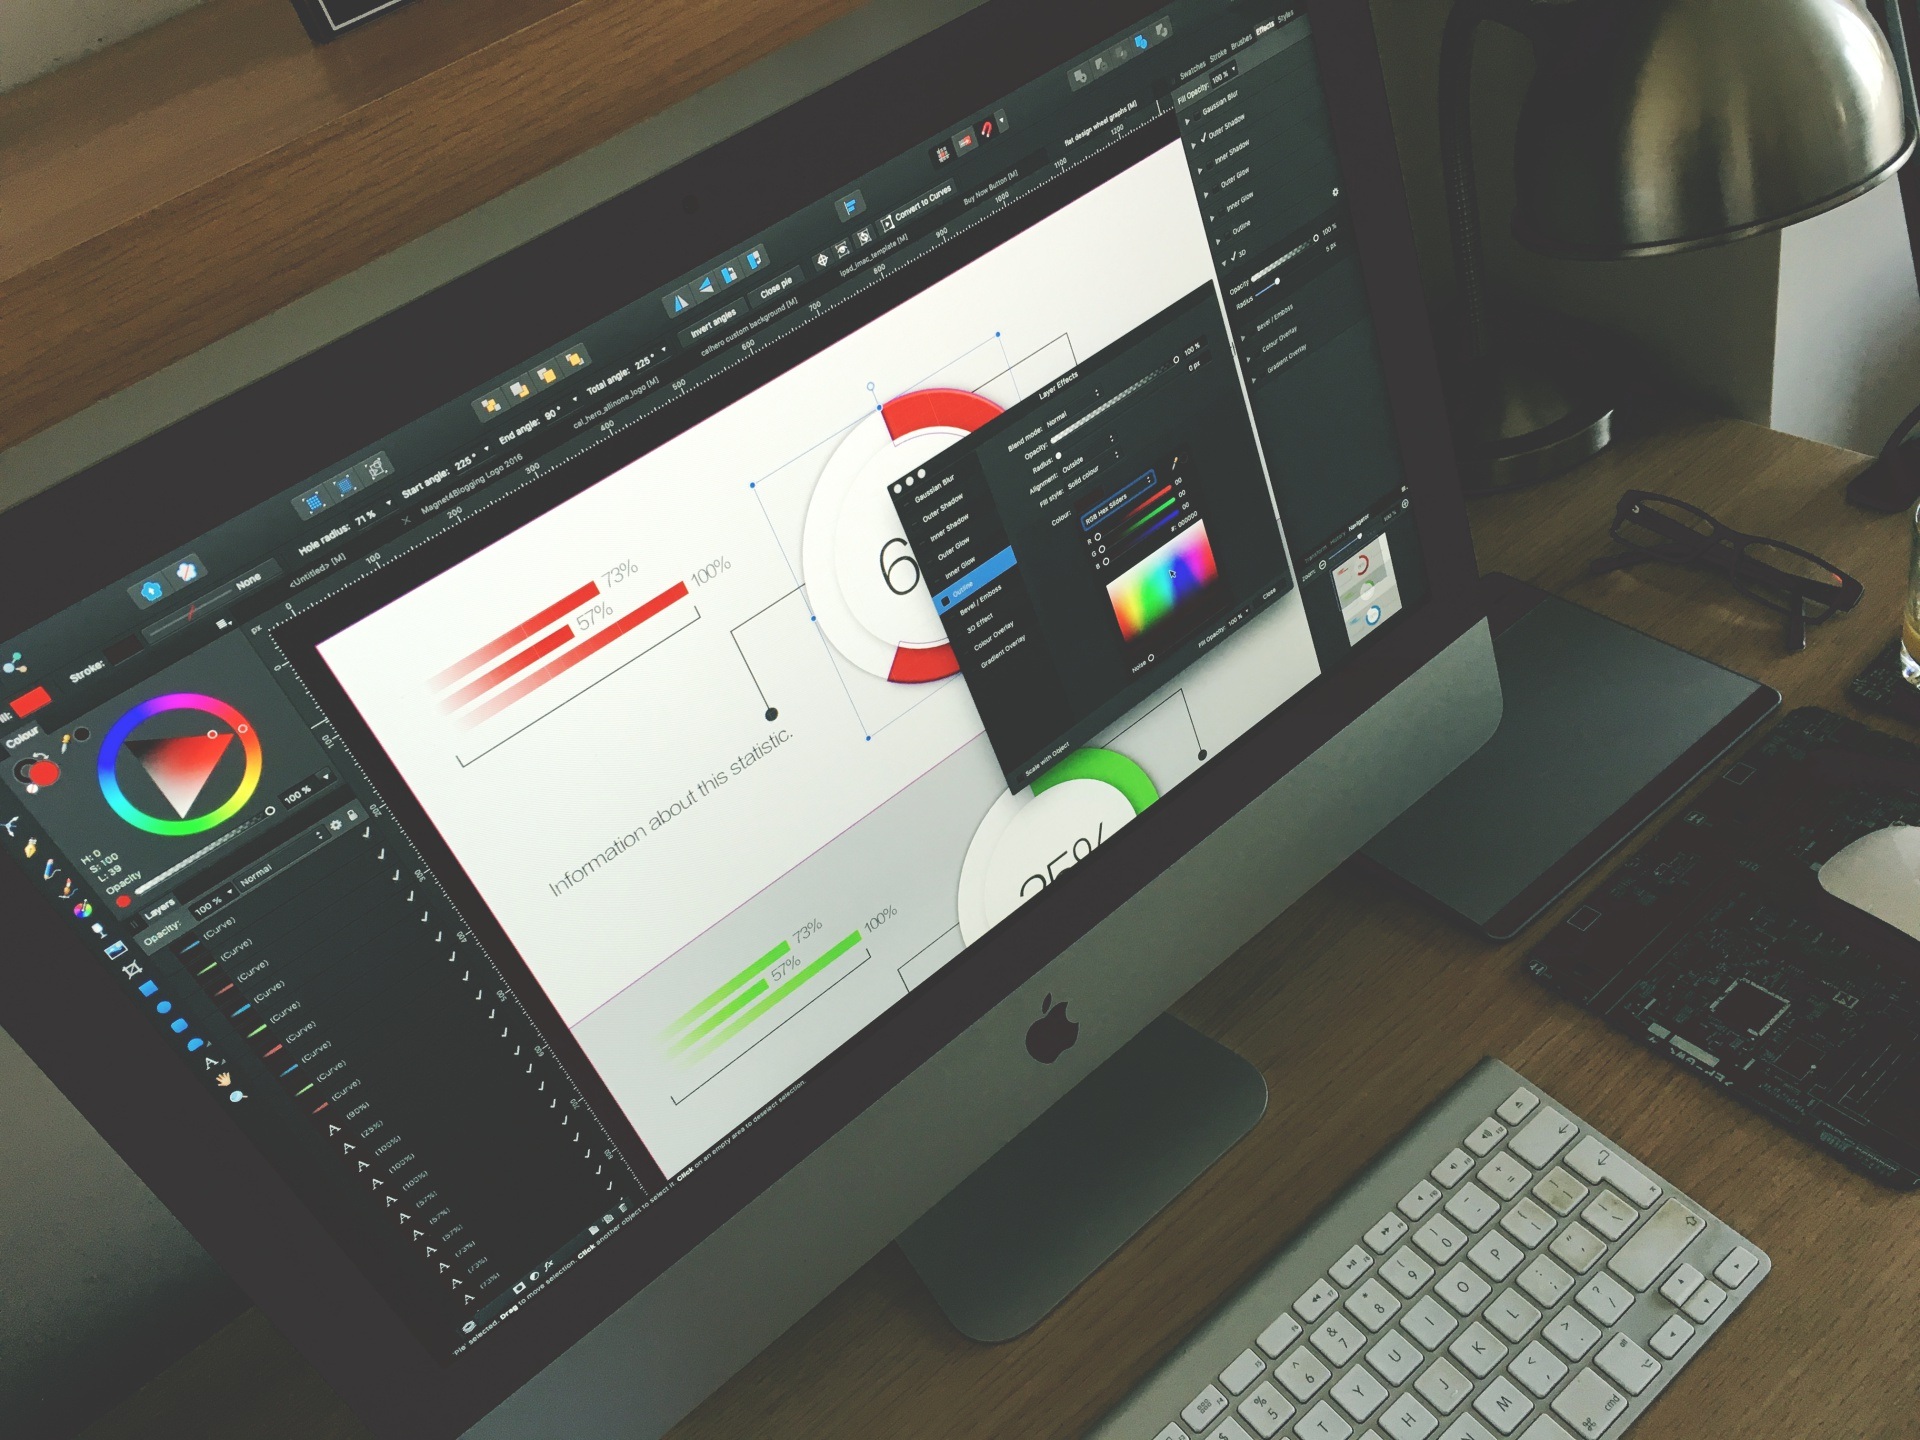
computer, mac, technology, workspace, desktop, office, studio, gadget, business, electronics, digital, multimedia, screenshot, personal computer, graphic designer, mac computer, personal computer hardware, display device